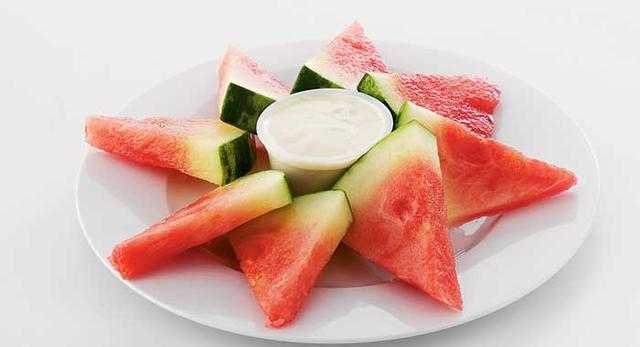
Label: Watermelon